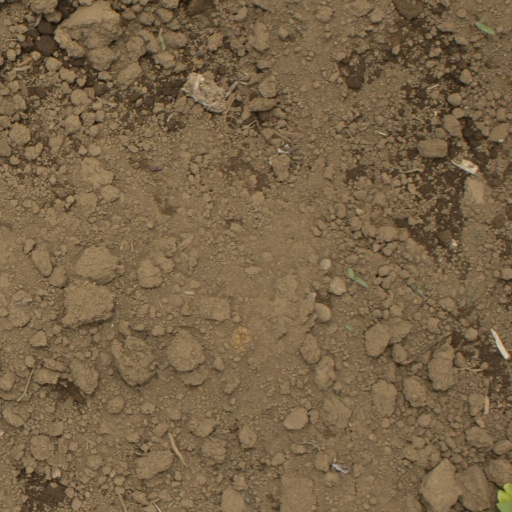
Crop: Jerusalem artichoke